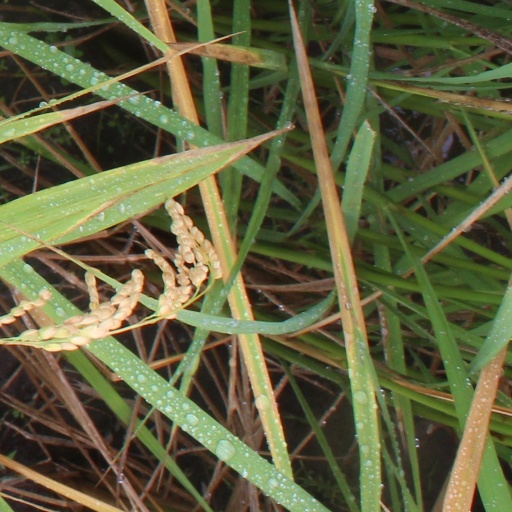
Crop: rice